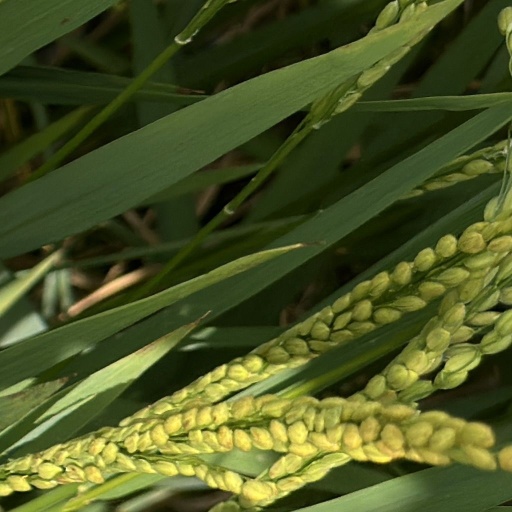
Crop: rice